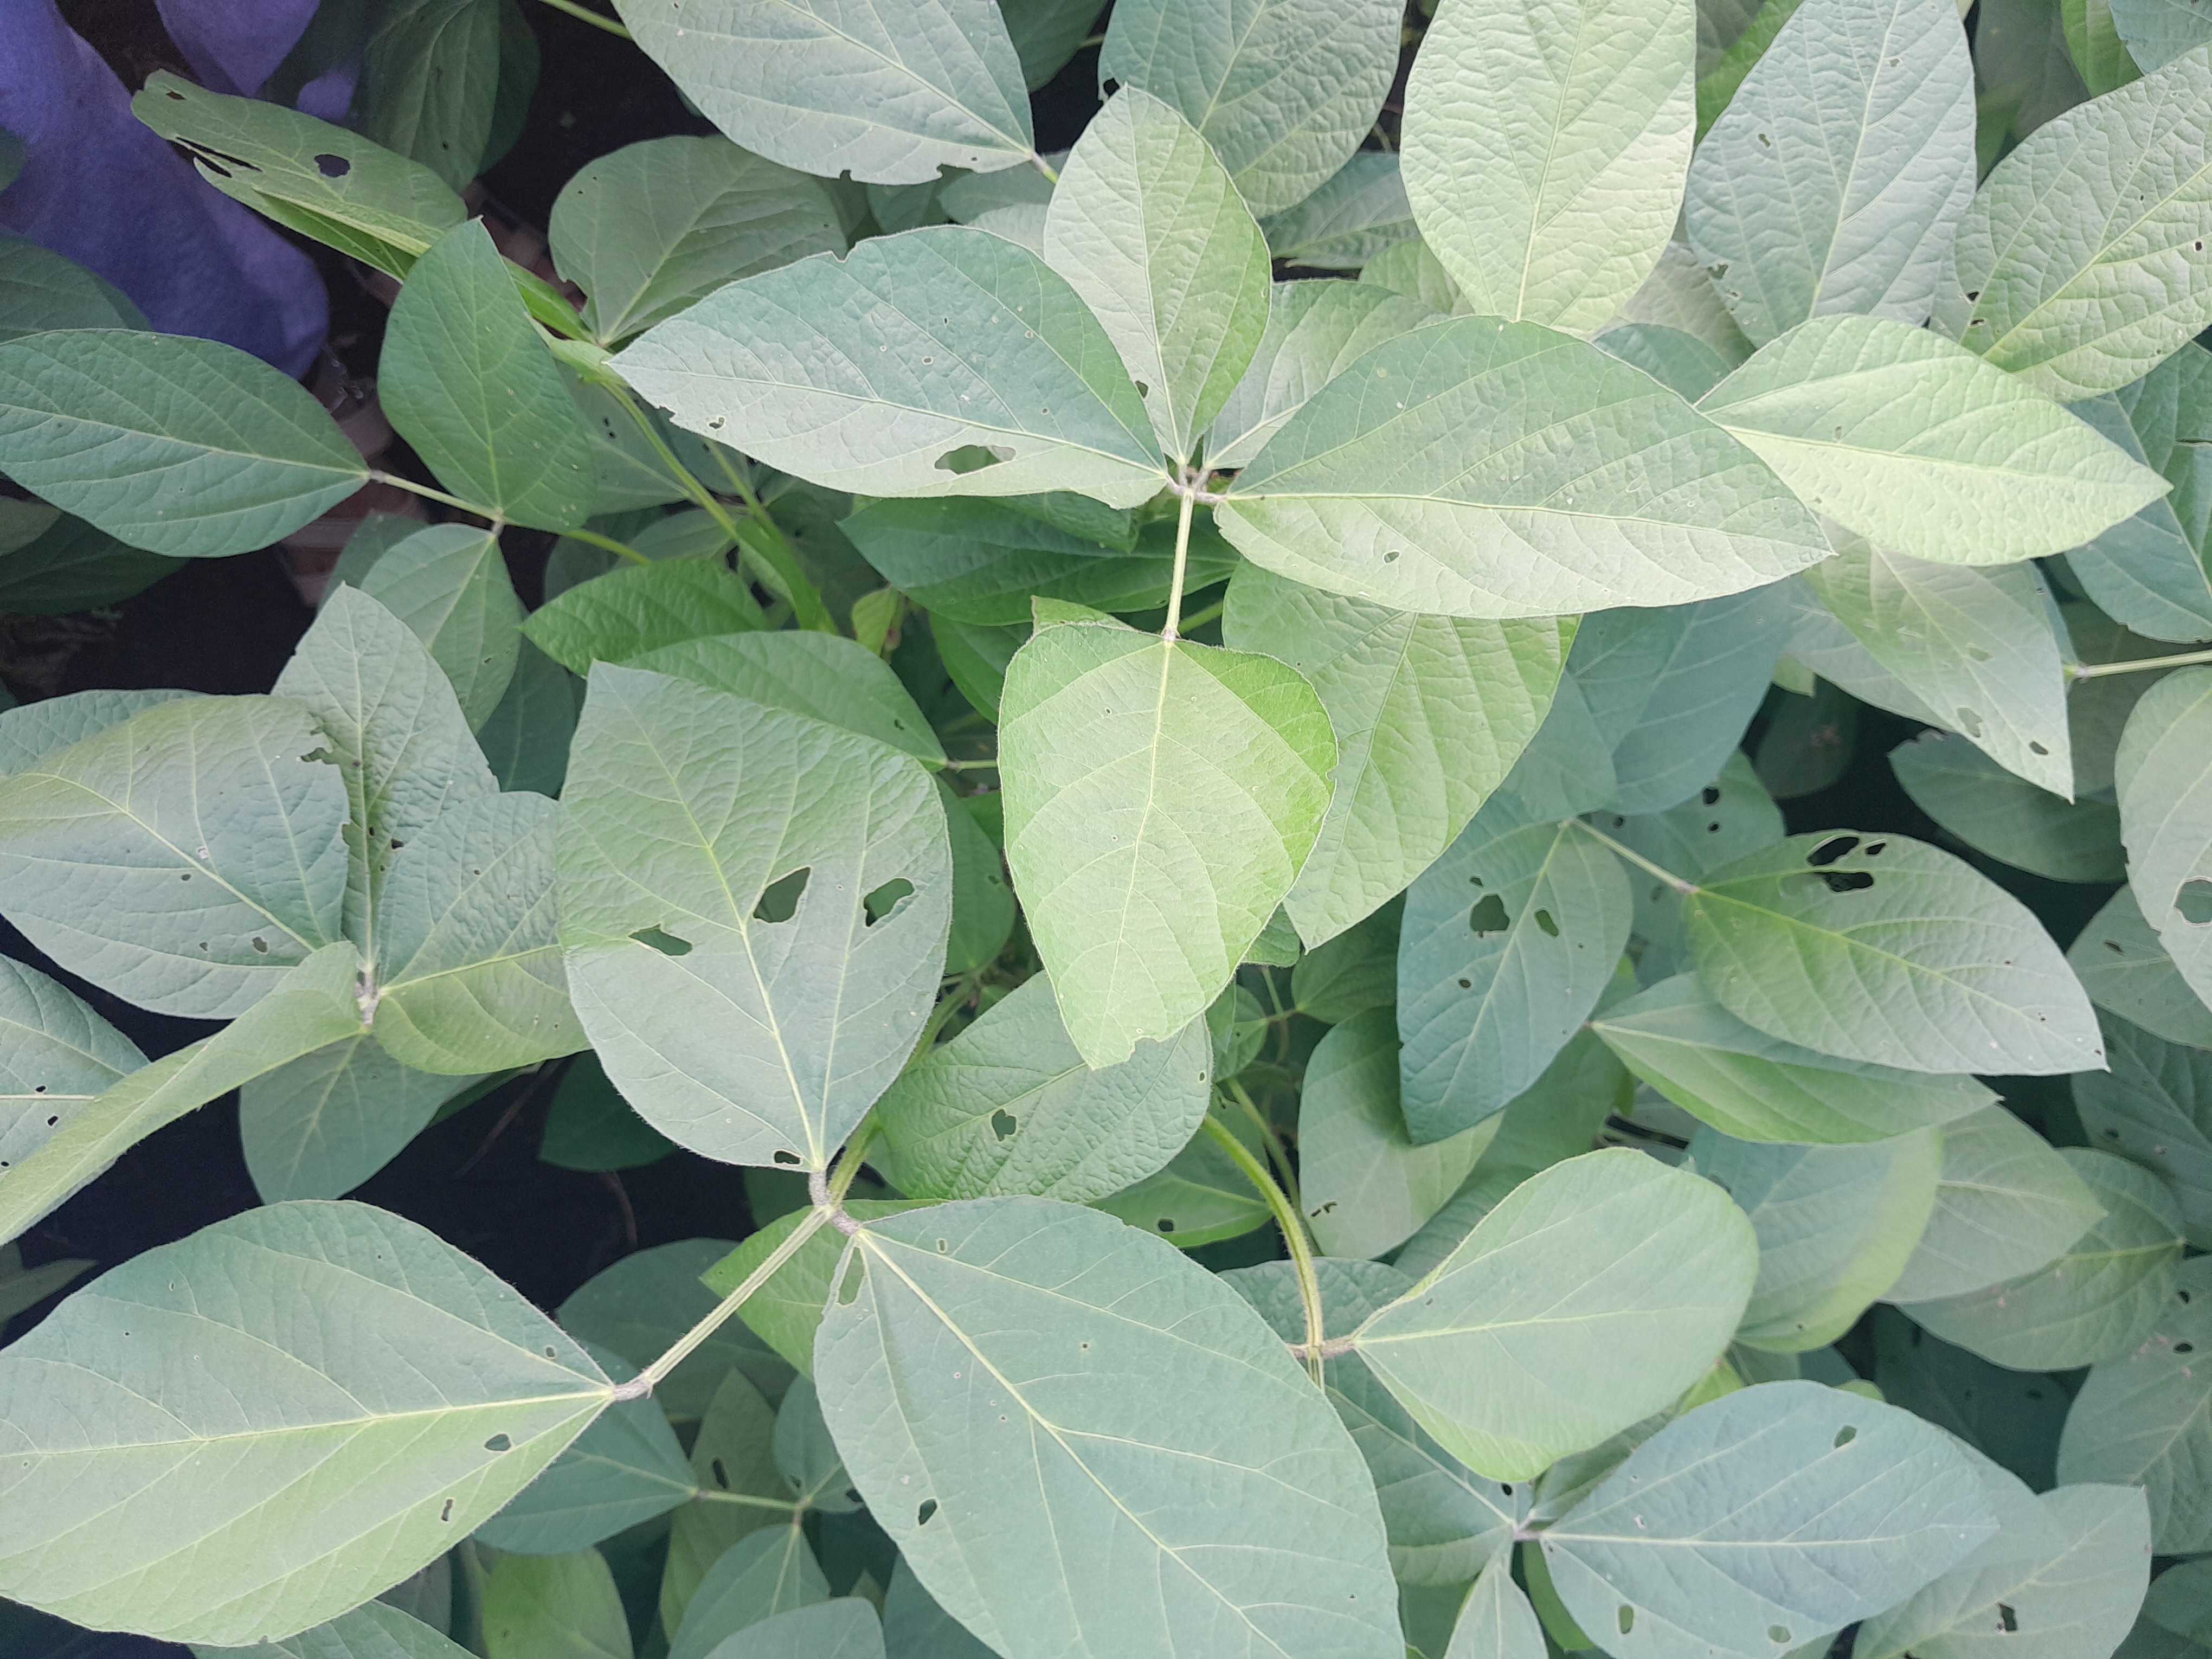
Label: Healthy